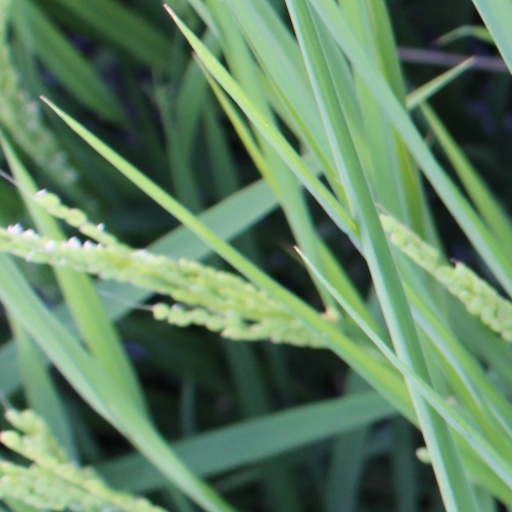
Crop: rice